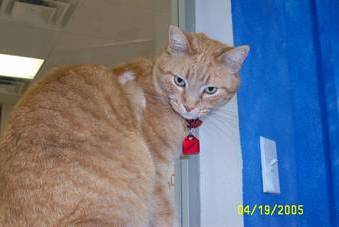
Label: cat